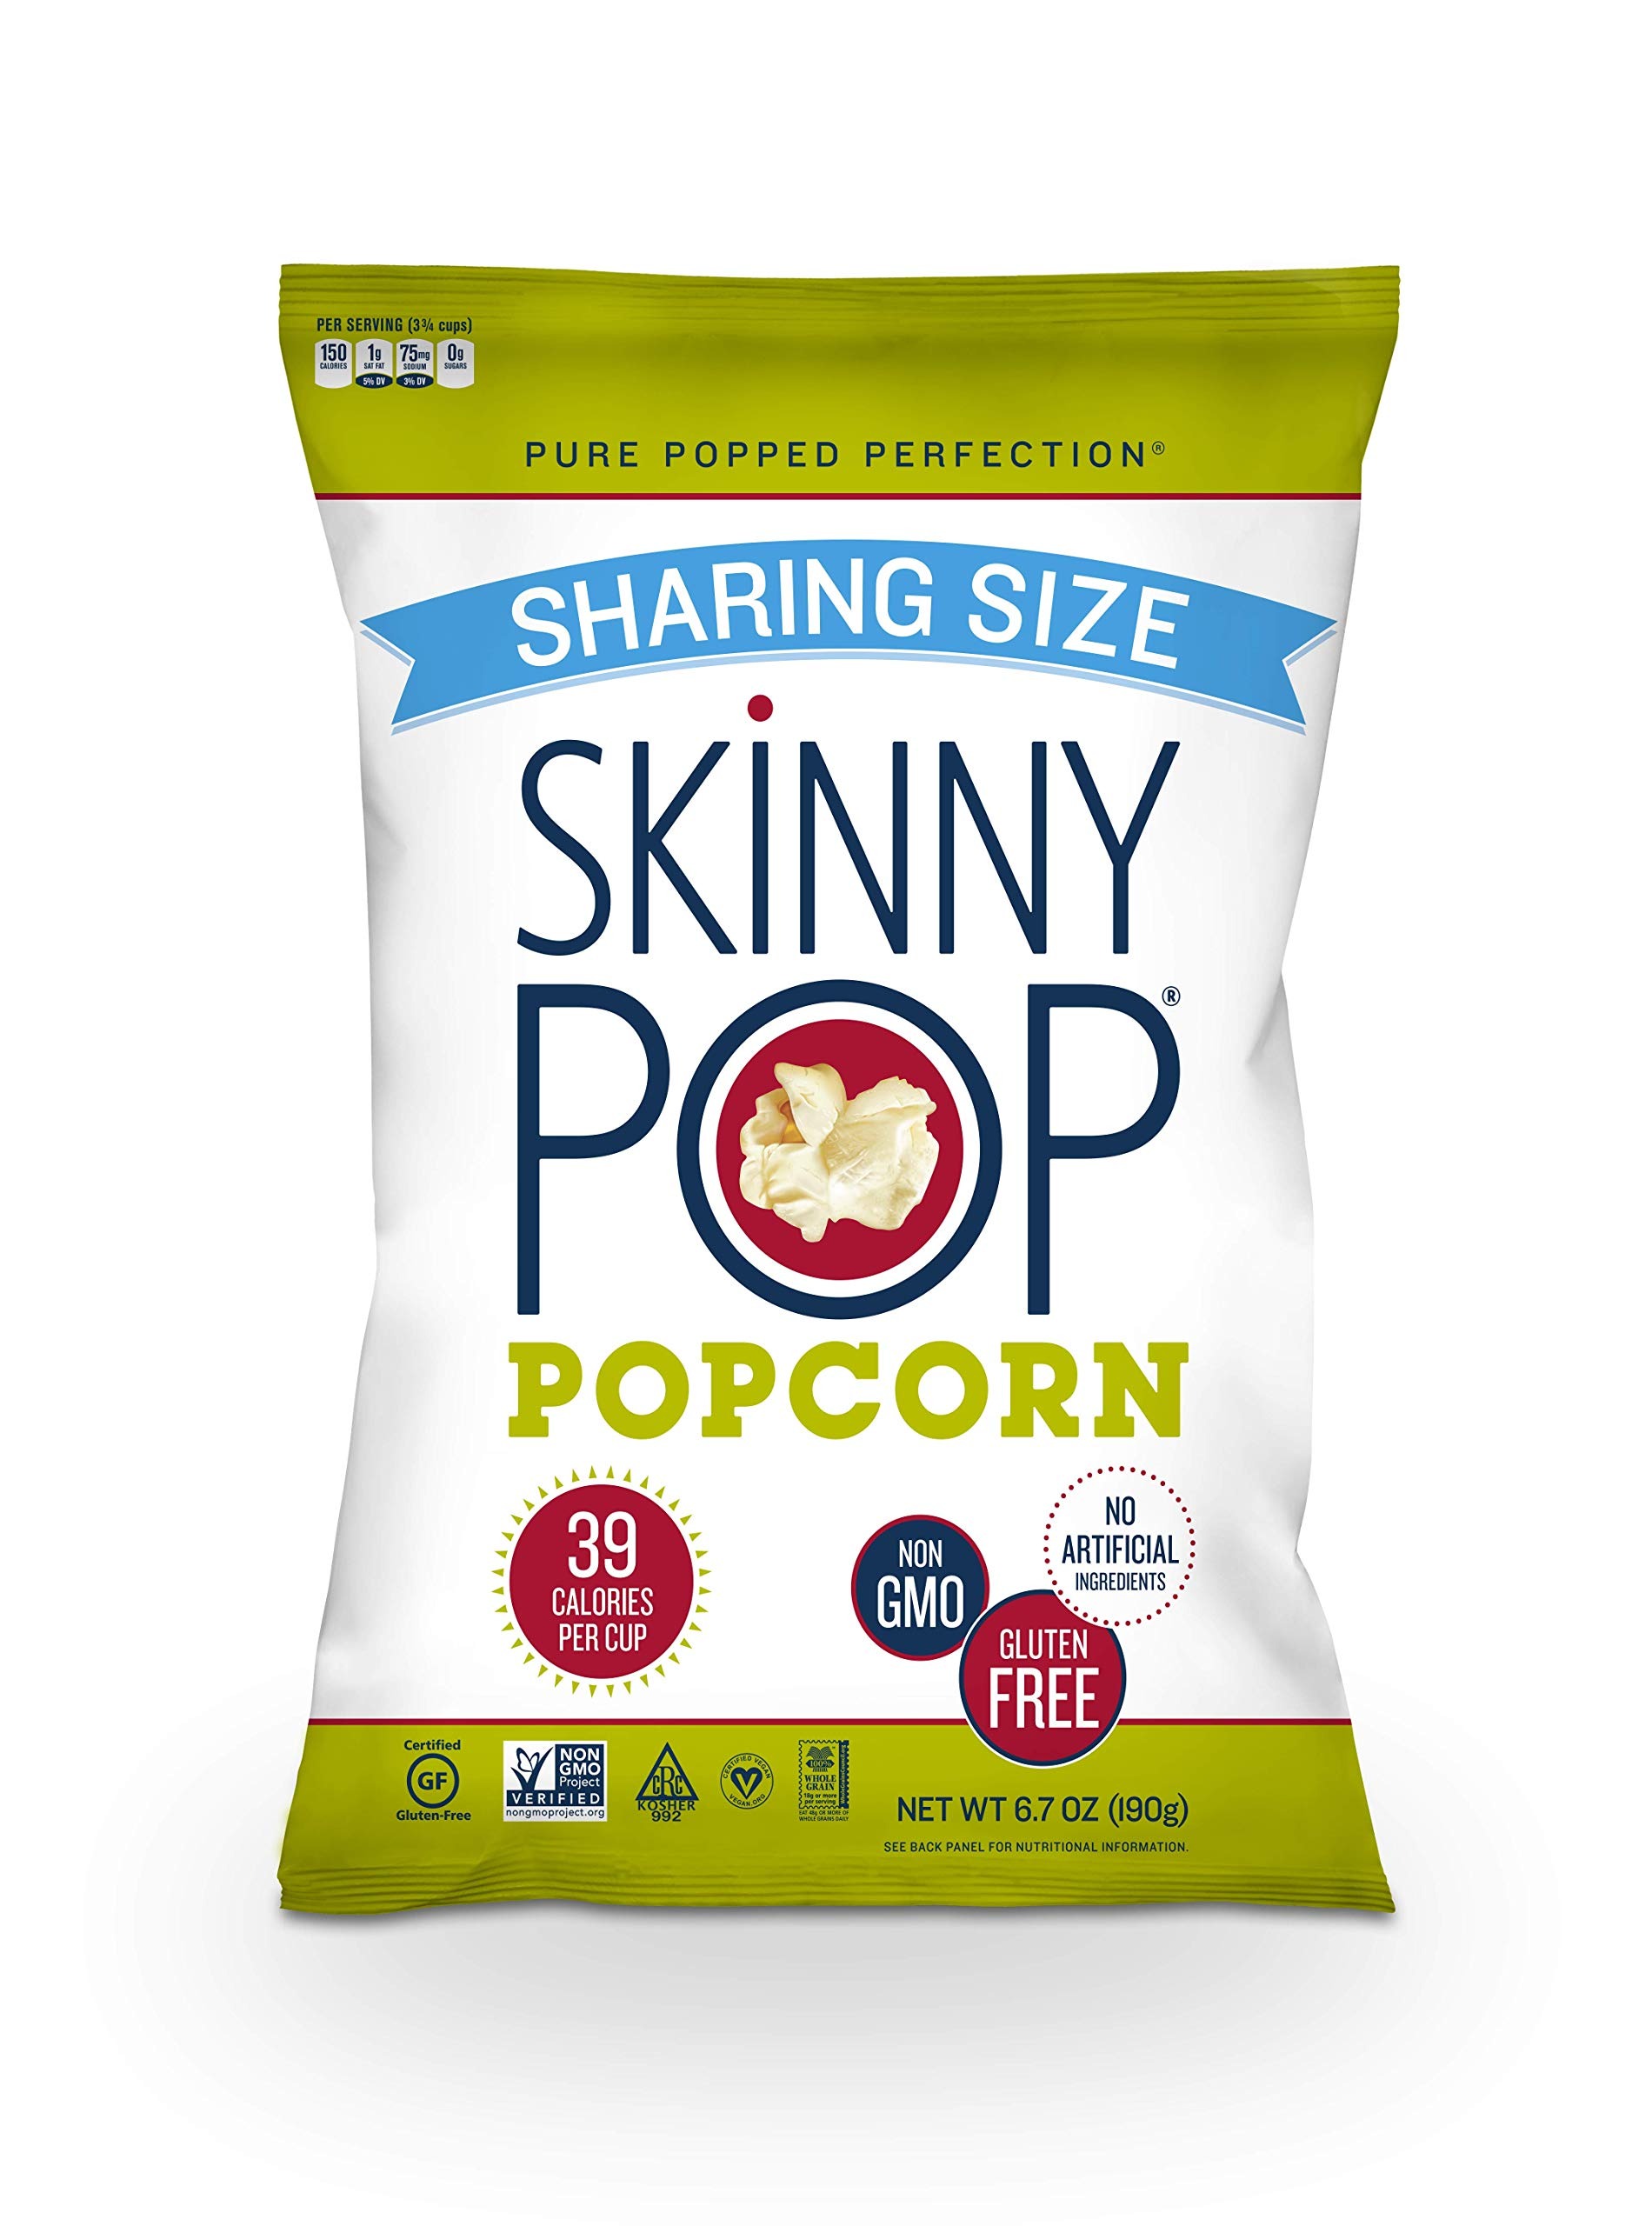
Item Name: SkinnyPop Original Popcorn, Sharing Size Popcorn Bags, 6.7oz (Pack of 6), Gluten Free Popcorn, Non-GMO, No Artificial Ingredients, Healthy Snack
Bullet Point: Skinny Pop Popcorn, 39 Calories per Cup, No Artificial Ingredients, 0g Trans Fat, Vegan Friendly, Kosher, Gluten Free & Non-GMO, Sharing Size, 6.7 Ounce (Pack of 6)
Value: 20.0
Unit: Ounce

Price: 8.855